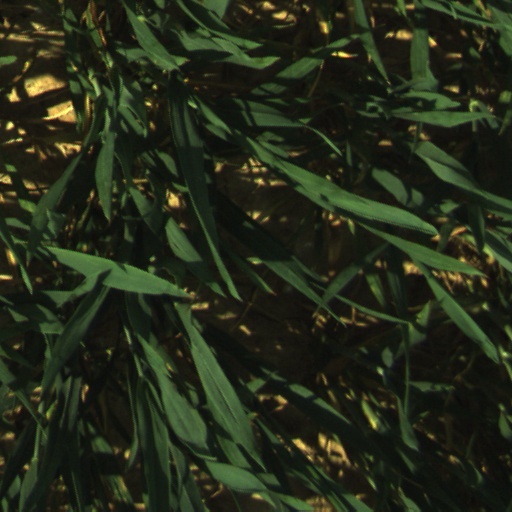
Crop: wheat